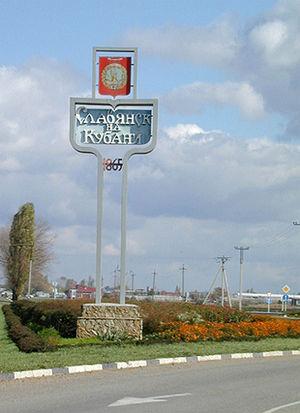
Slaviansk-na-Koubani est une ville du kraï de Krasnodar, en Russie, et le centre administratif du raïon Slavianski. Sa population s'élevait à 64 721 habitants en 2013.